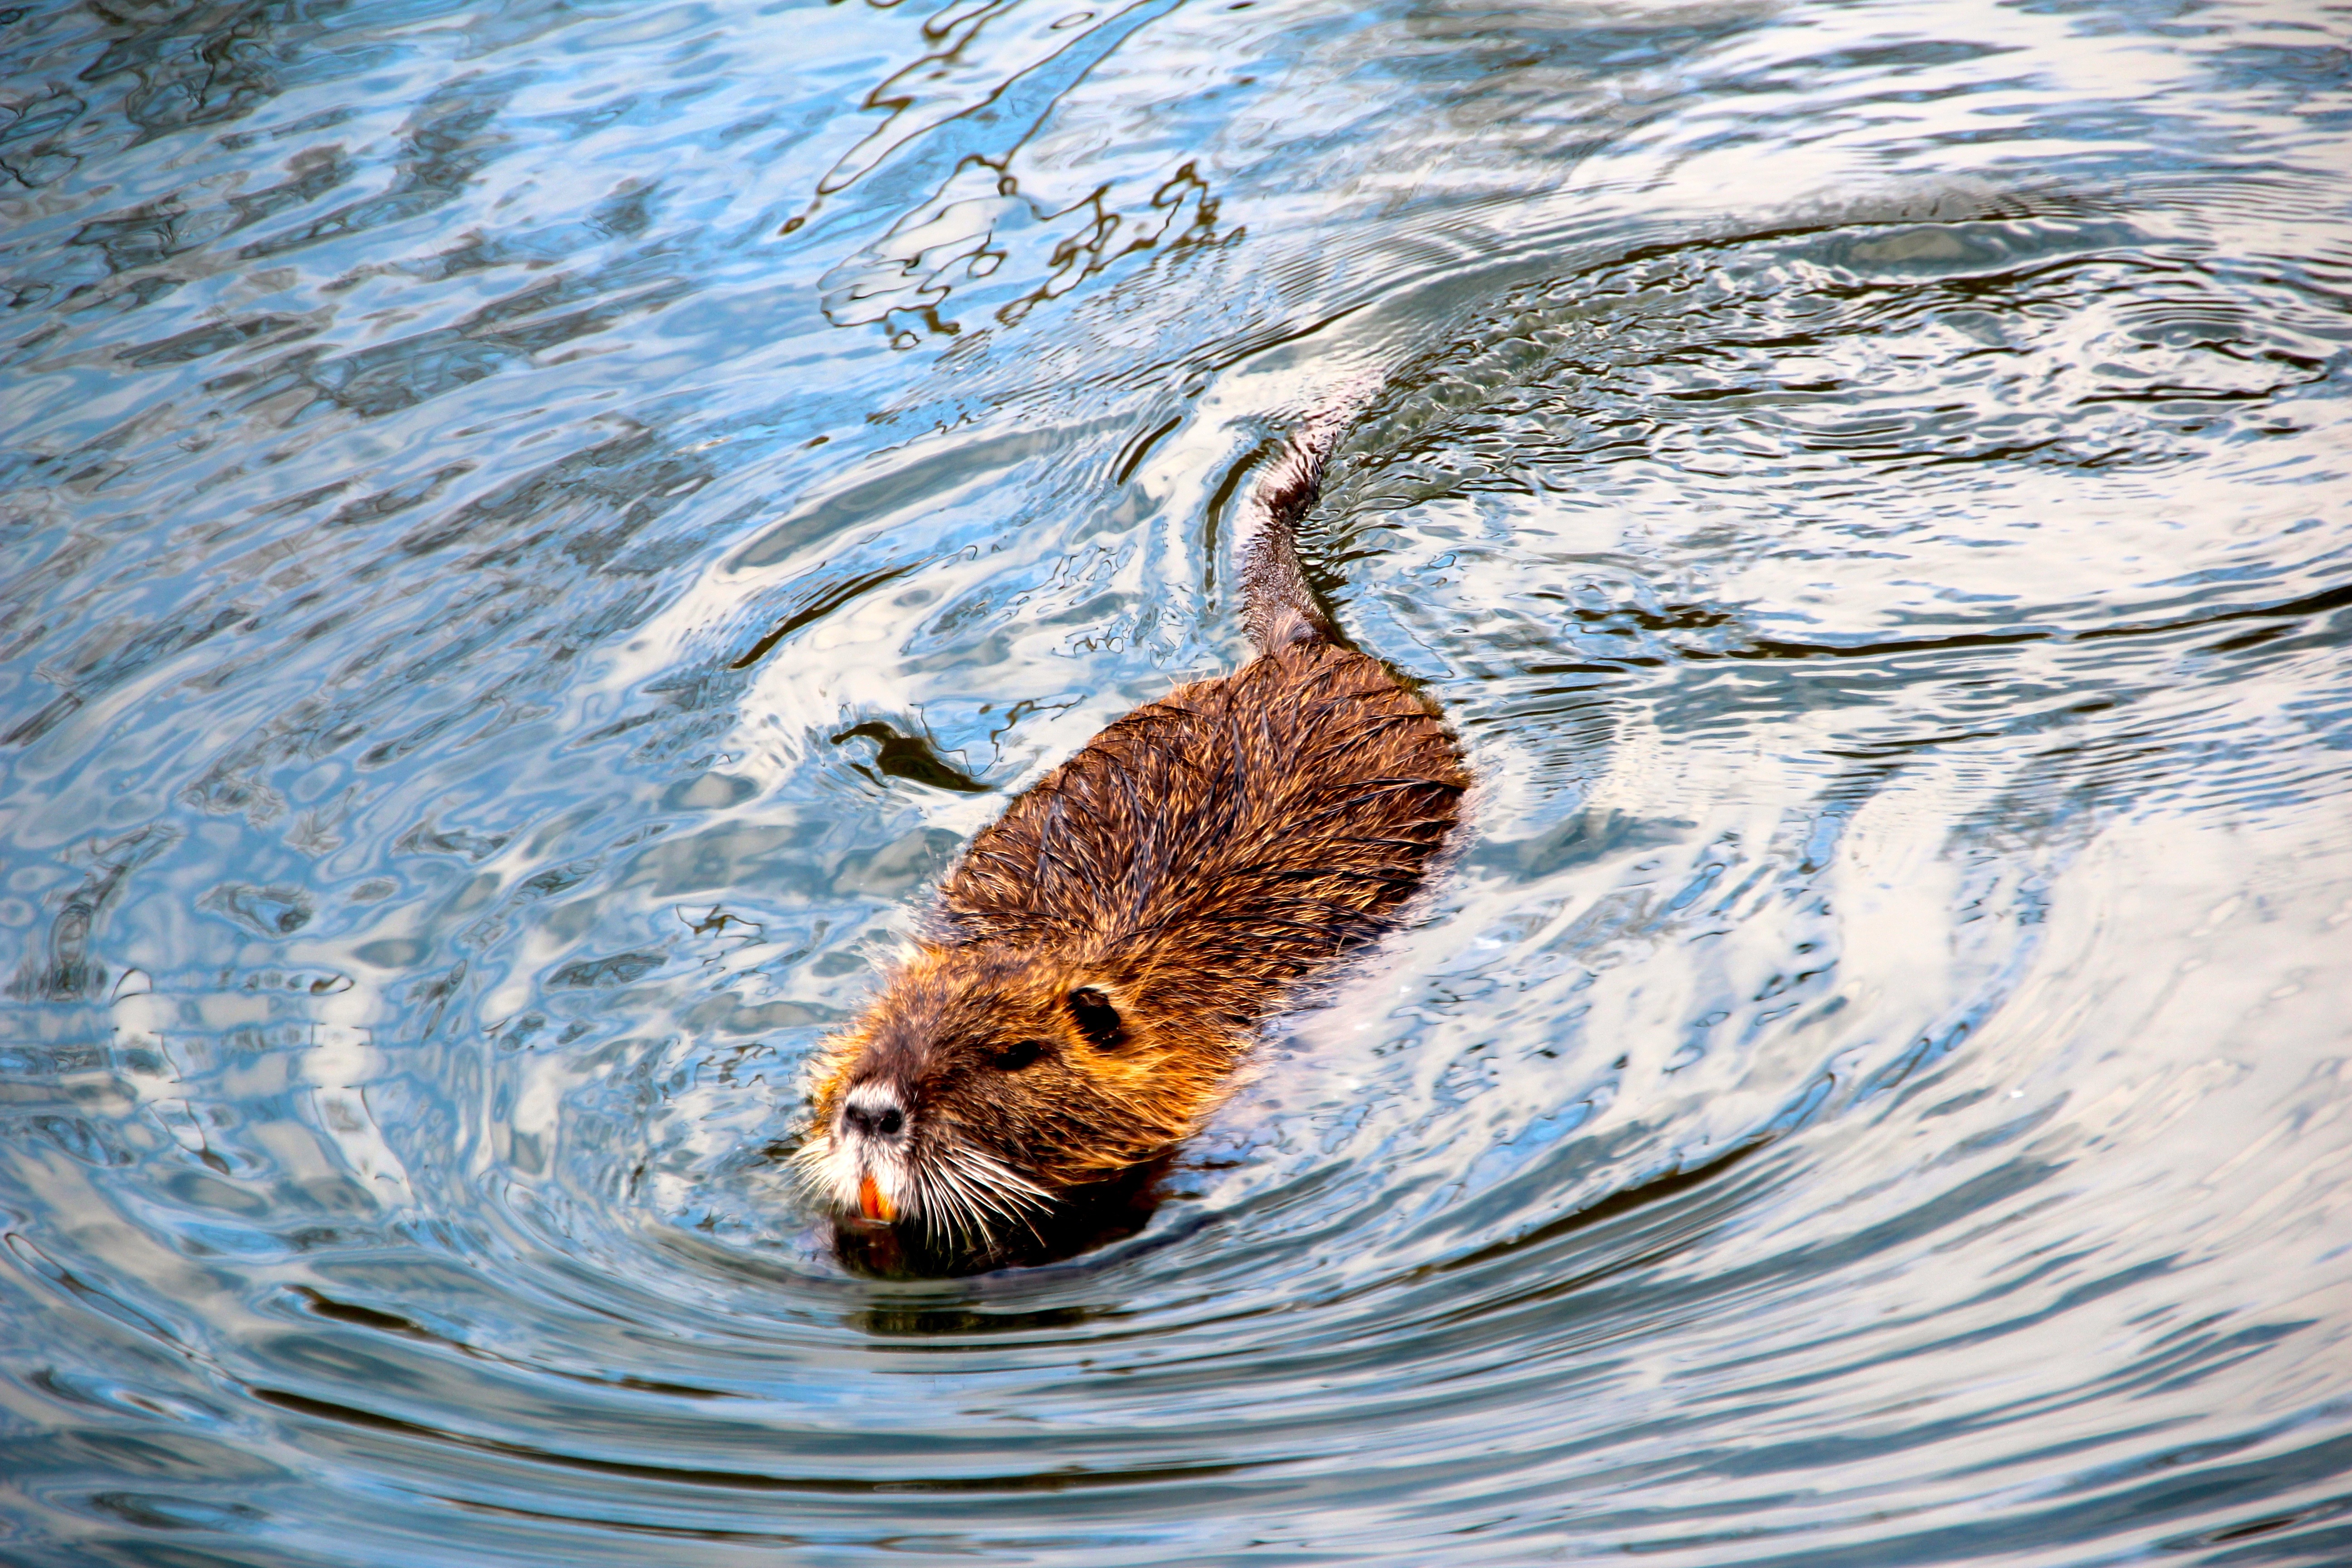
sea, water, bird, wildlife, swim, mammal, duck, vertebrate, beaver, otter, water bird, muskrat, sea otter